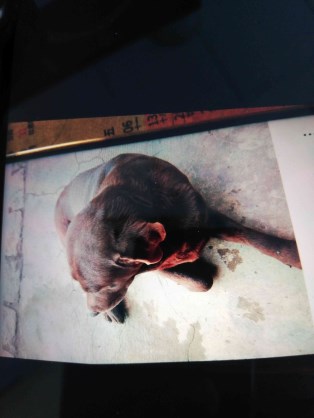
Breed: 3580-n000122-Labrador_retriever